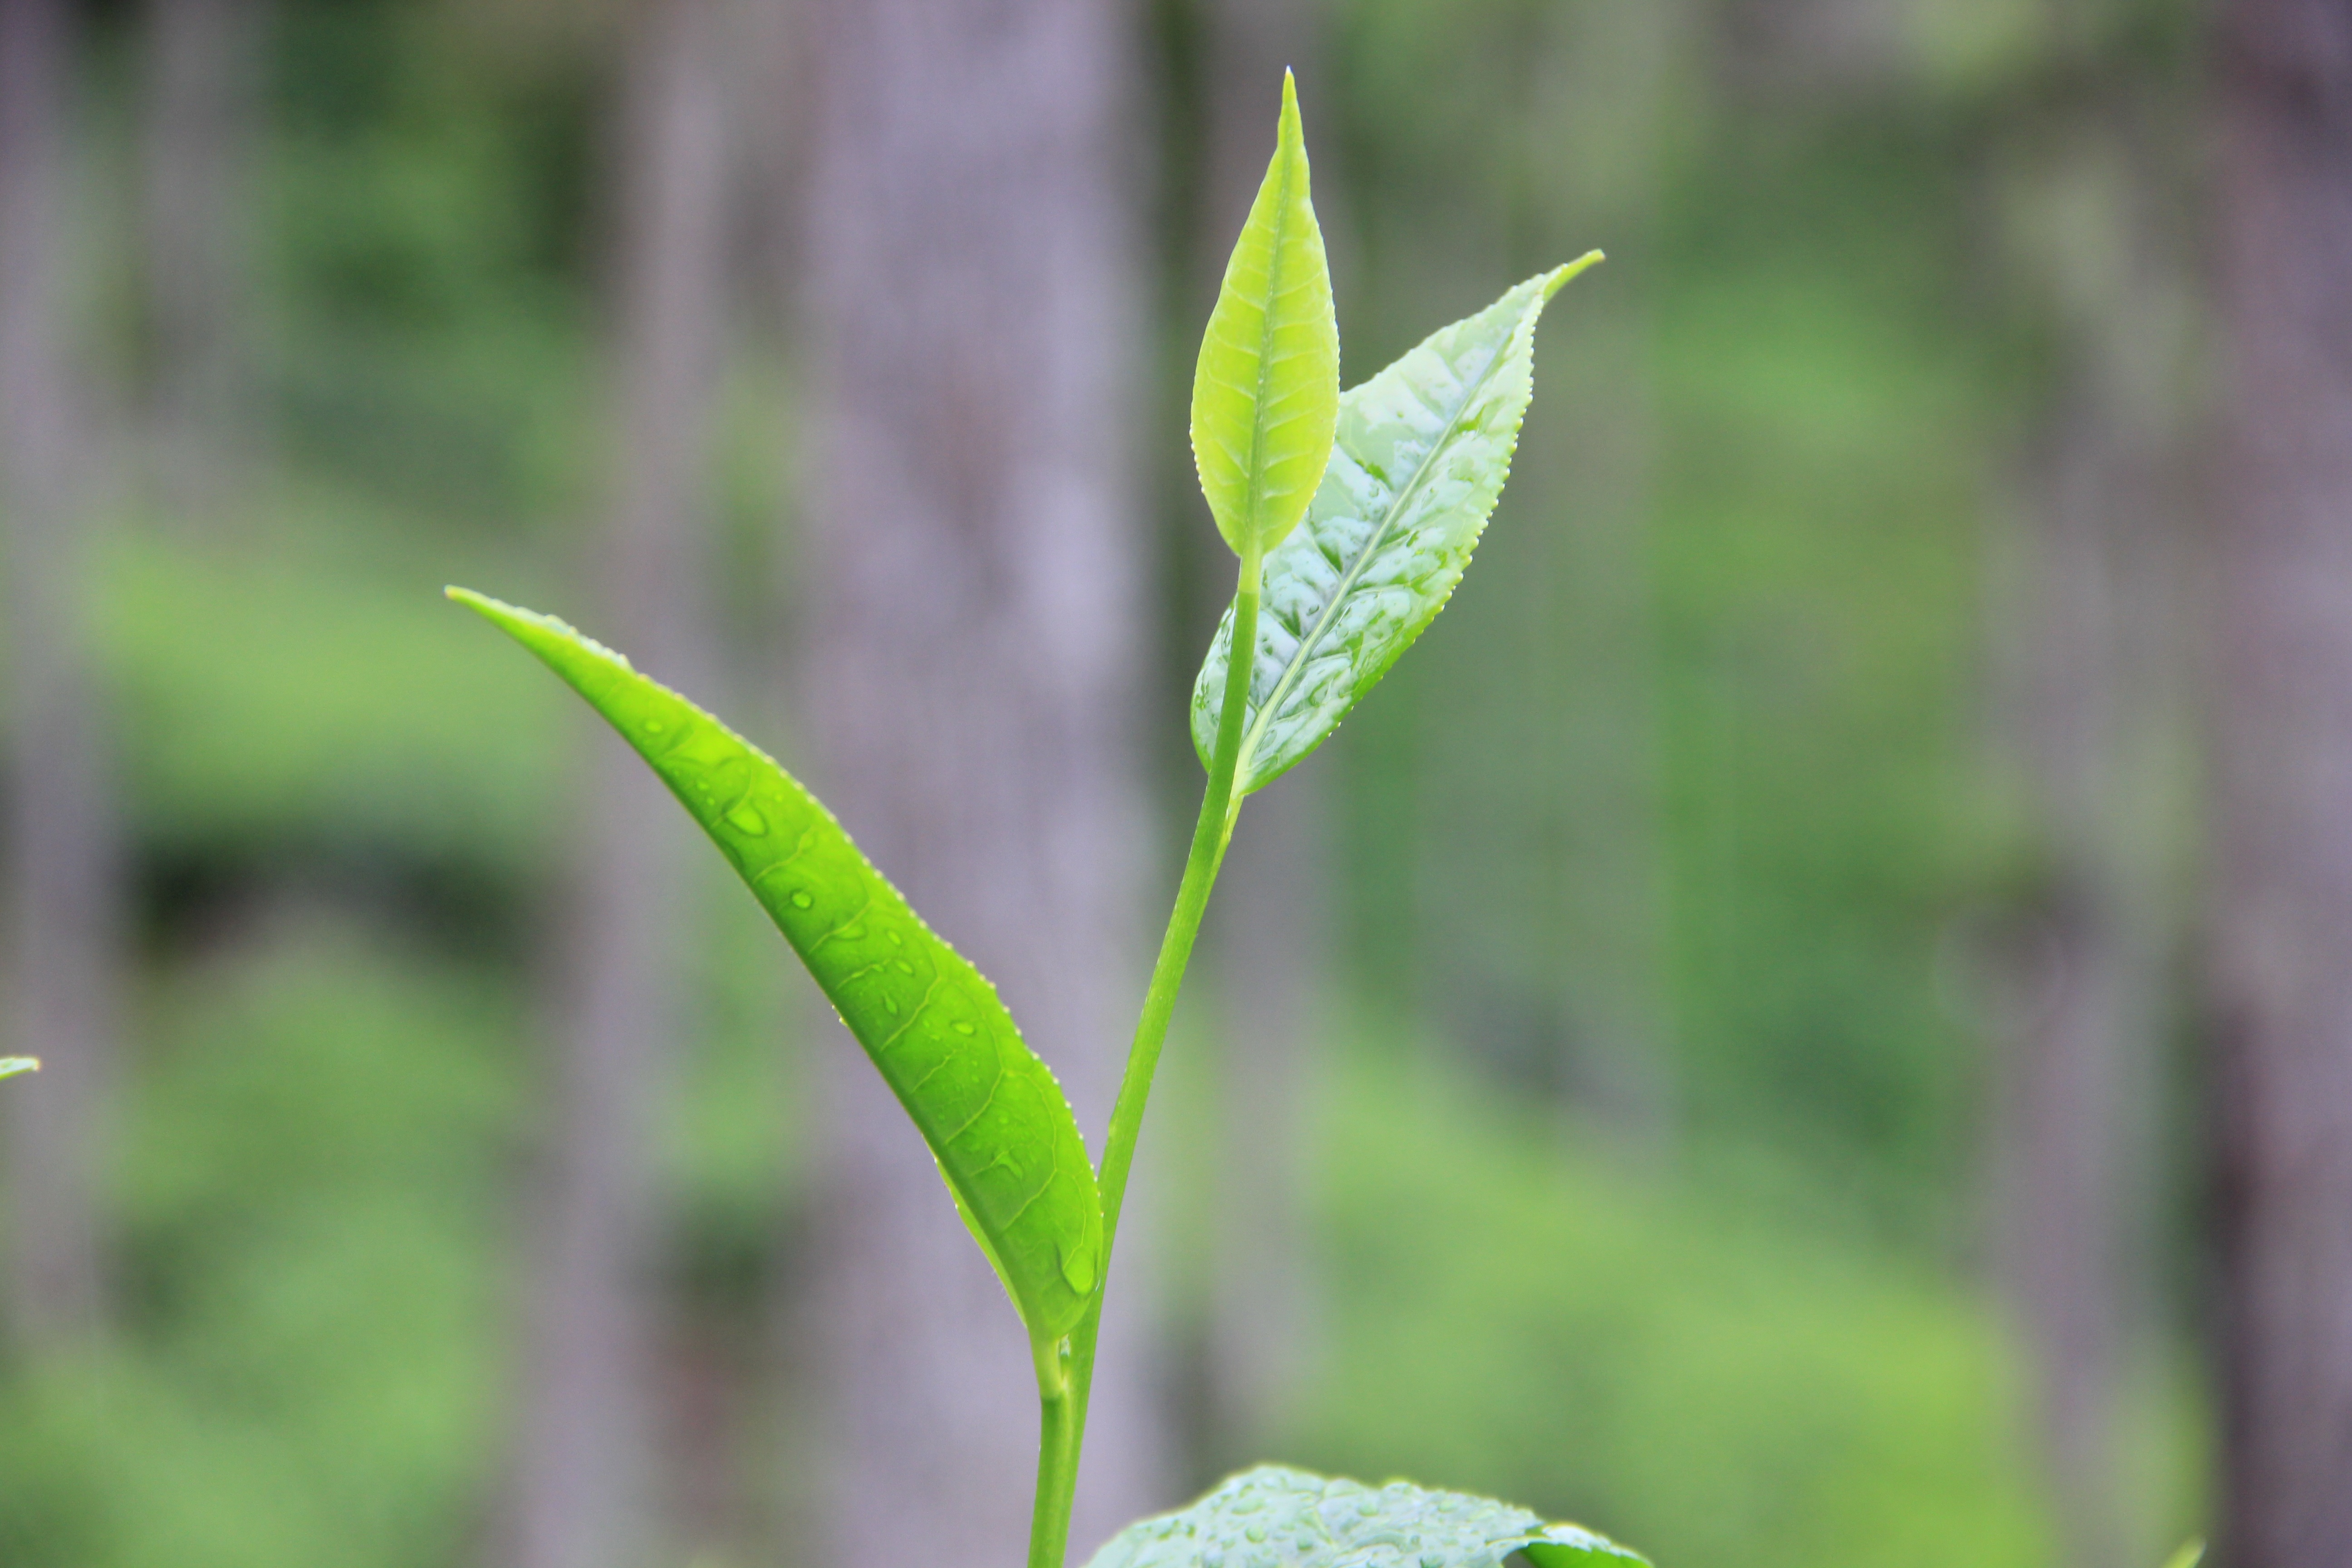
nature, grass, plant, leaf, flower, green, botany, flora, wildflower, close up, macro photography, flowering plant, grass family, plant stem, land plant